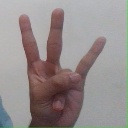
अक्षर: क्ष